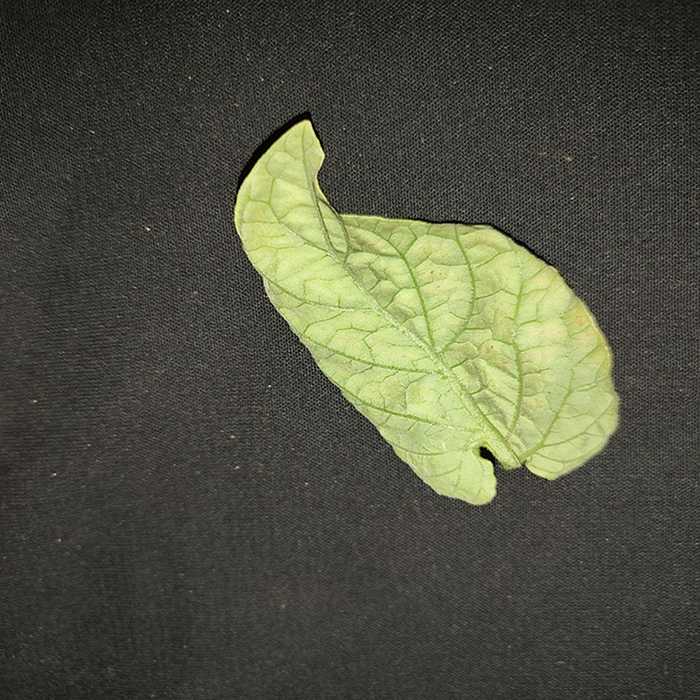
Plant: Tomato
Label: Tomato spotted wilt